List of international cricket centuries by Hashim Amla

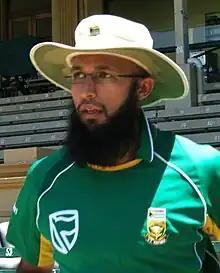
A portrait of a bearded man wearing South African ODI uniform

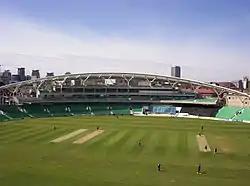
Amla made his highest Test score at The Oval.

Hashim Amla is a retired cricketer who represented the South Africa national cricket team for 15 years. He has scored centuries (100 or more runs in a single innings) in Test and One Day International (ODI) matches on 28 and 27 occasions respectively. Former England captain Geoffrey Boycott once said about him that, "he bats in a way that gives very little hope for the bowlers" and "he plays the same way at the start of his innings as he does at the end of it".